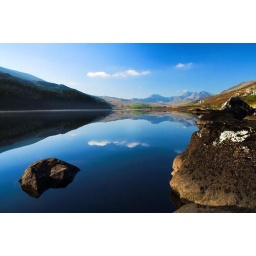
mountain lake in wales uk